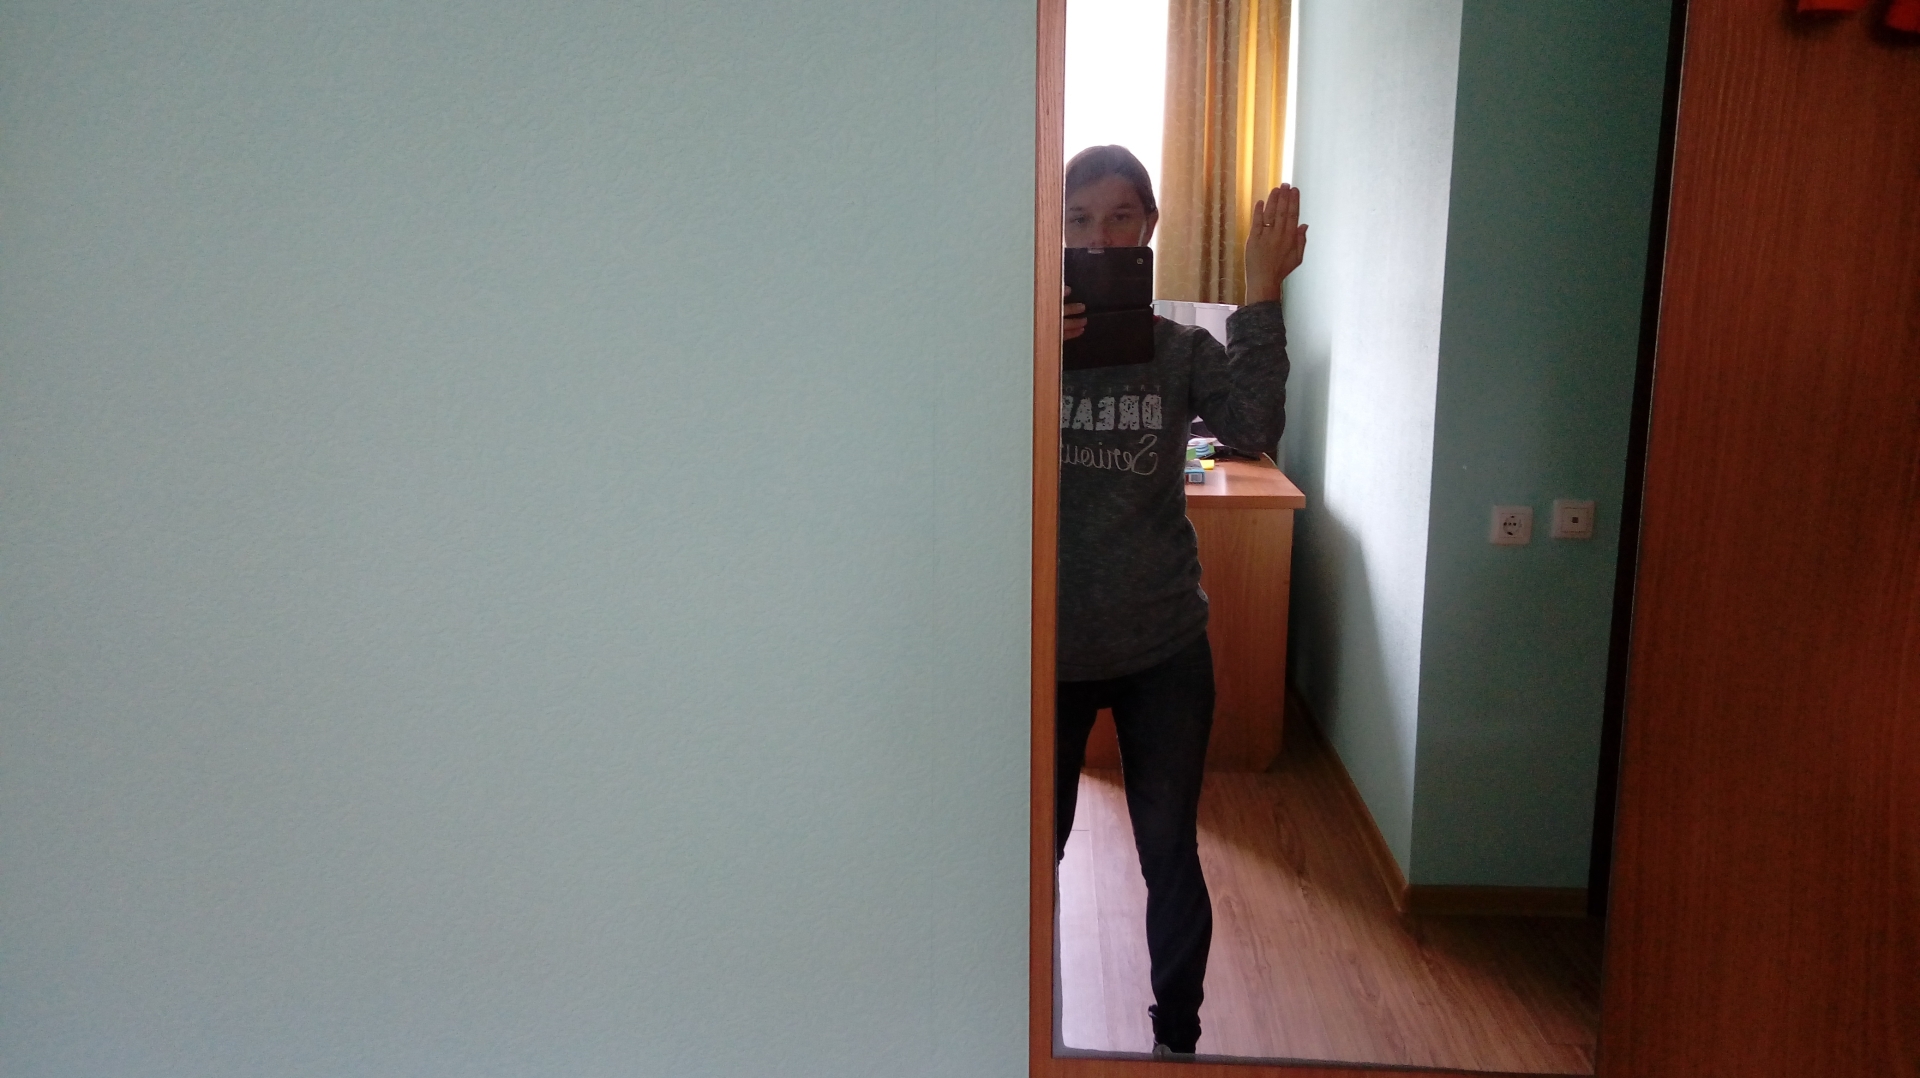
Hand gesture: stop_inverted